Elehuris Montero

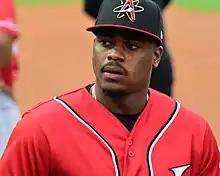
Montero with the Albuquerque Isotopes in 2022

Elehuris Montero (born August 17, 1998) is a Dominican professional baseball first baseman and third baseman for the Hiroshima Toyo Carp of Nippon Professional Baseball (NPB). He has previously played in Major League Baseball (MLB) for the Colorado Rockies.